Transport in Europe

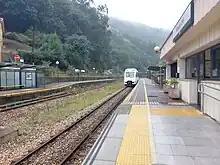
A narrow-gauge train at a station in Spain

Across the EU, passenger rail transport saw a 50% increase between 2021 and 2022, with the 2022 passenger-kilometers figure being slightly under that of 2019 (i.e. before the COVID-19 pandemic). The trend is expected to continue and rapid investments in European Union railways are under way.